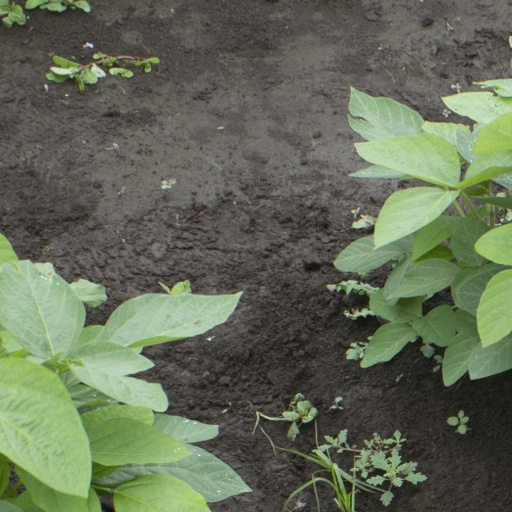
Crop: soybean